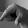
ASL letter: Q